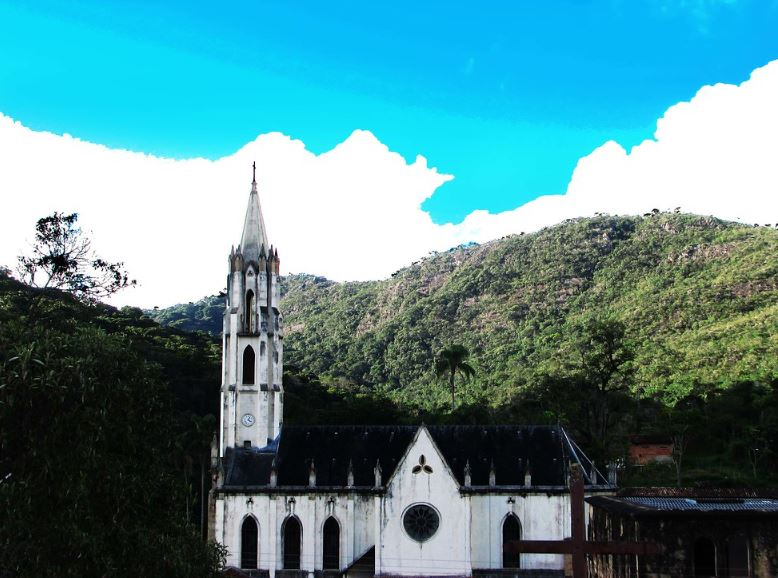
Fire: no
Smoke: no